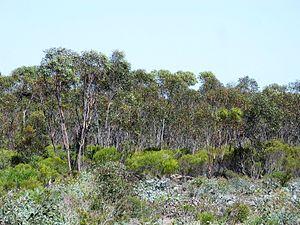
Peuplement de mallees (parmi lesquels Eucalyptus eremophila, le sand mallee) de 3-4 mètres dominant un sous-étage de heath (Melaleuca sp.) de 70 centimètres de haut. La zone du premier plan a été perturbée par un engin de terrassement l’année précédente et les eucalyptus rejettent de souche (Réserve Naturelle de Clyde Hill).
Les forêts et maquis du Sud-Ouest australien forment une région écologique identifiée par le Fonds mondial pour la nature comme faisant partie de la liste « Global 200 », c'est-à-dire considérée comme exceptionnelle au niveau biologique et prioritaire en matière de conservation. Elle regroupe plusieurs biorégions du biome méditerranéen de l'écozone australasienne.